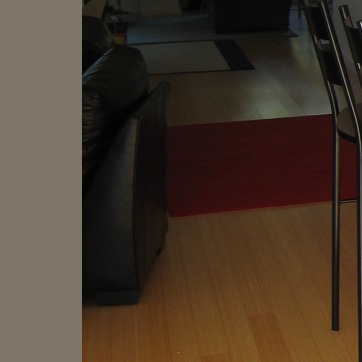
Material: carpet